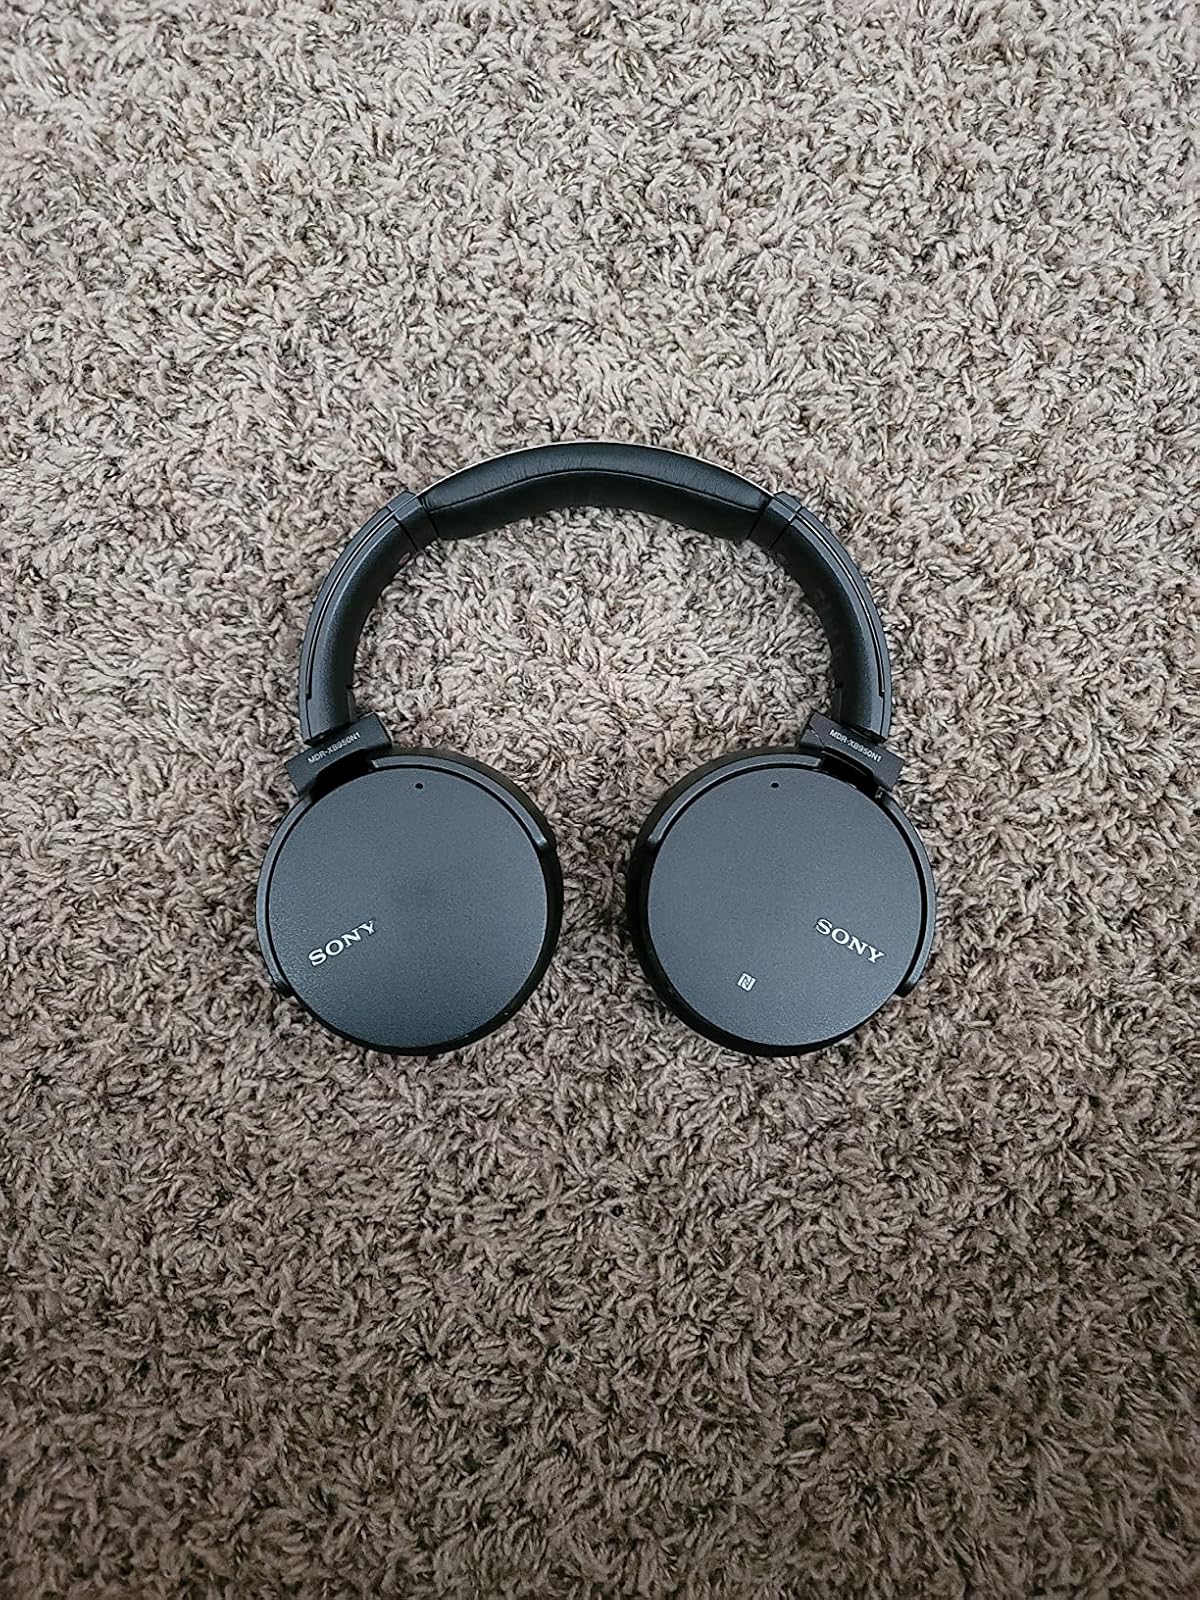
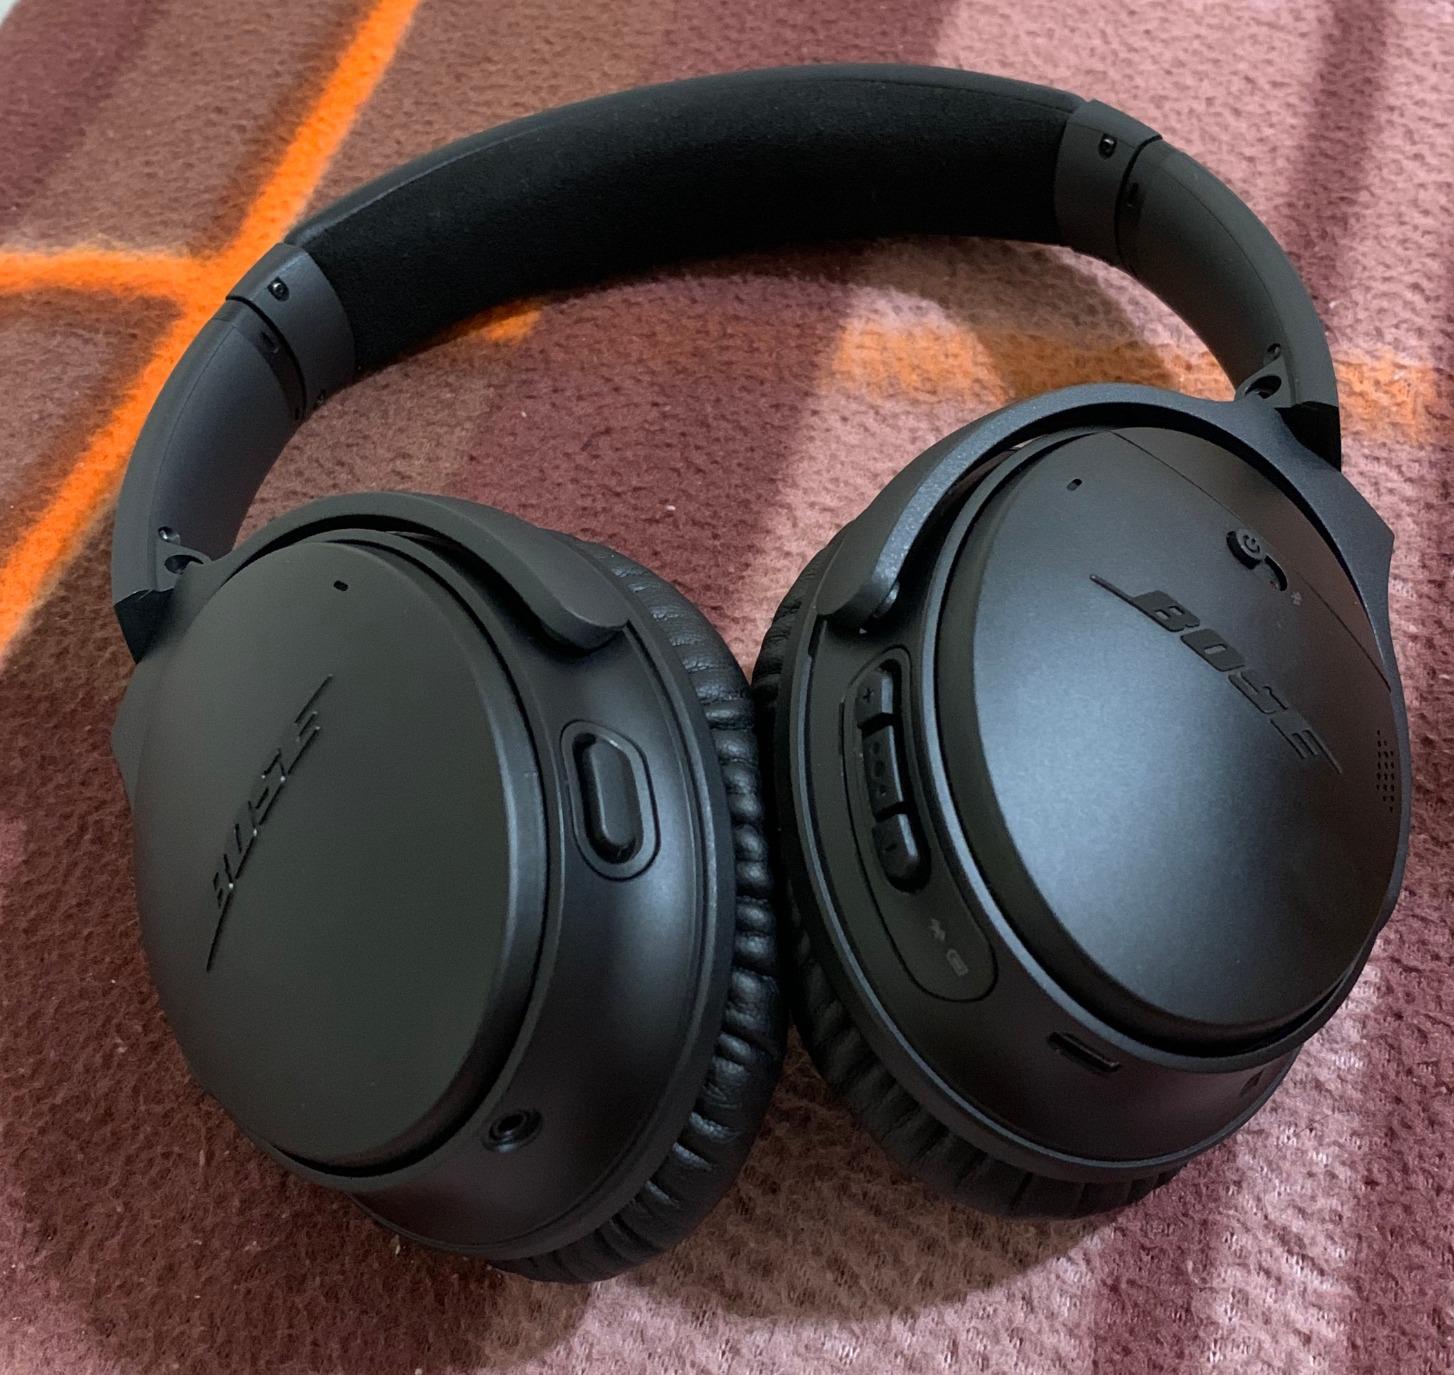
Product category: headphones
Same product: no